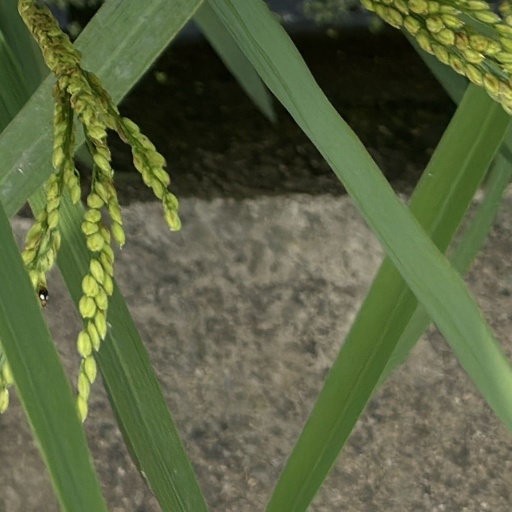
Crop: rice